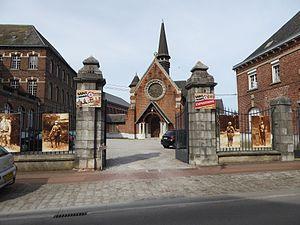
Saint-Venant est une commune française située dans le département du Pas-de-Calais en région Hauts-de-France.